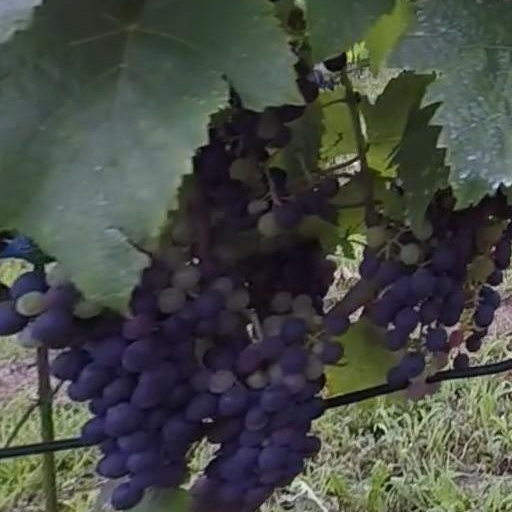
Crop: grape